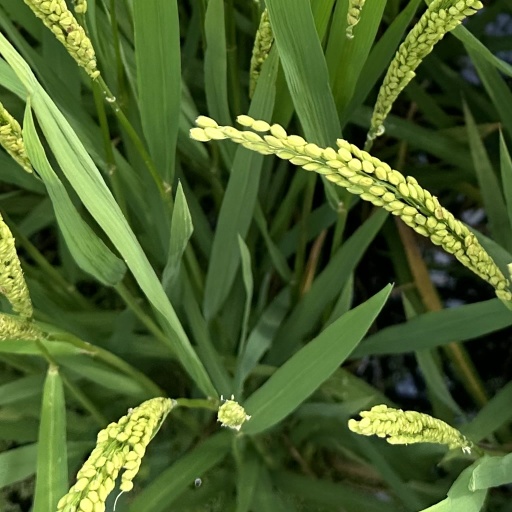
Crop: rice